Mascarene Basin

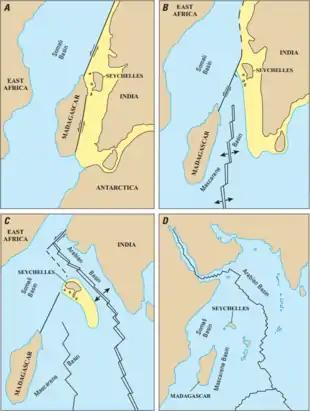
Creation of the Mascarene Basin following the break-up of Gondwanaland

The Mascarene Basin is an oceanic basin in the western Indian Ocean. It was formed as the tectonic plate of the Indian subcontinent pulled away from the Madagascar Plate about 66–90 Mya, following the breaking up of the Gondwana supercontinent.